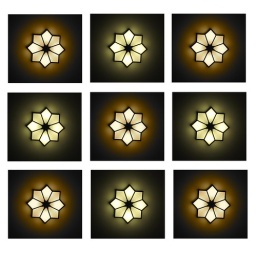
Art Deco Hollywood Squares in black & white and sepia circa 2010